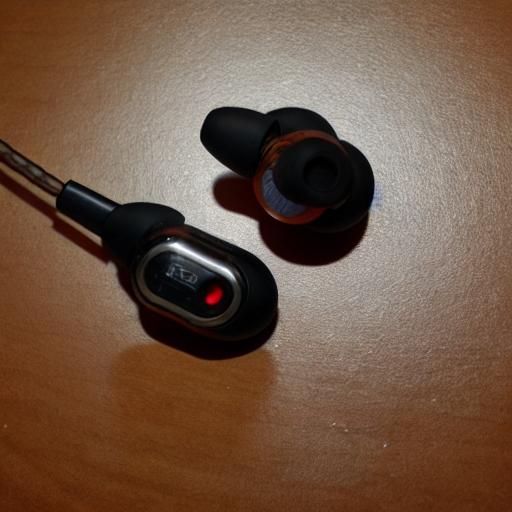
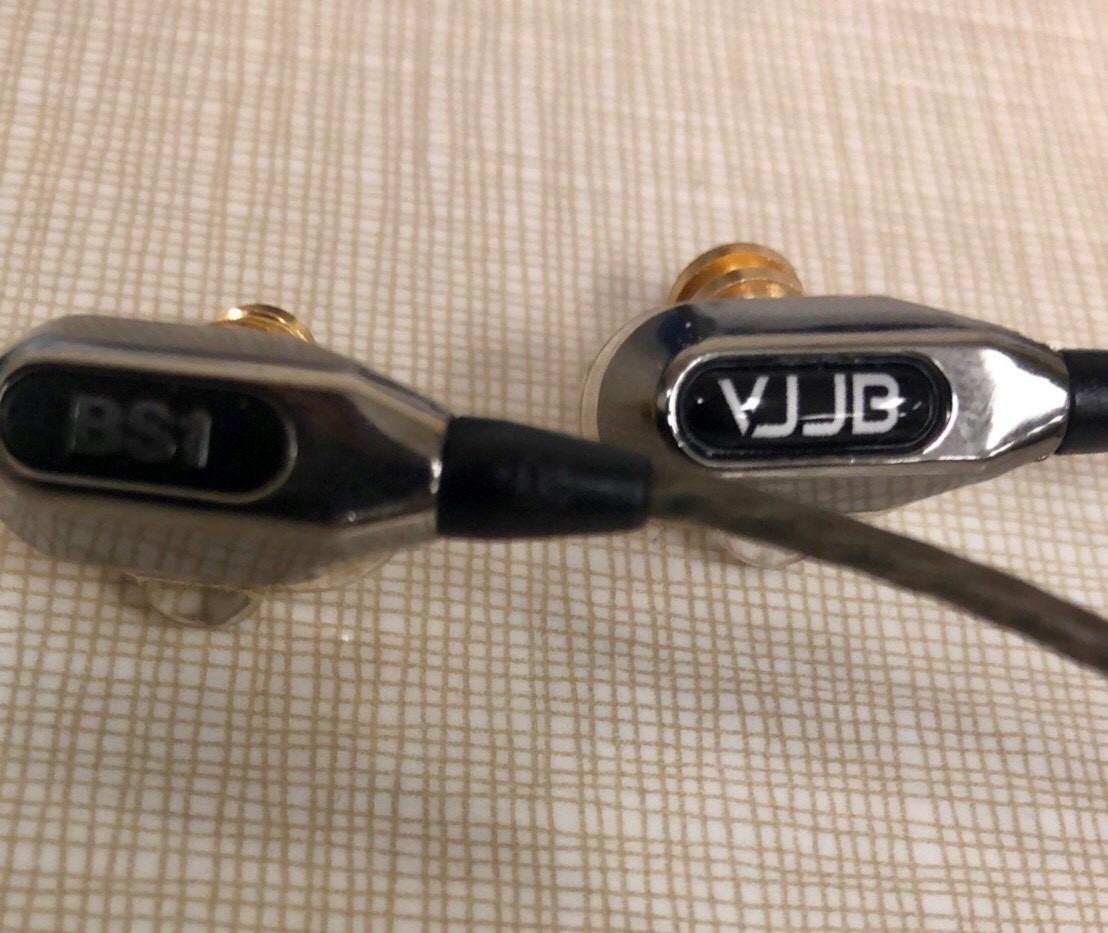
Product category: headphones
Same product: no